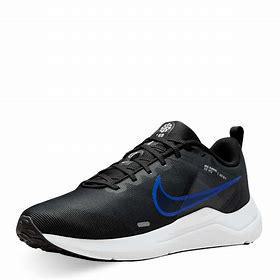
Brand: Nike
Model: Downshifter 12